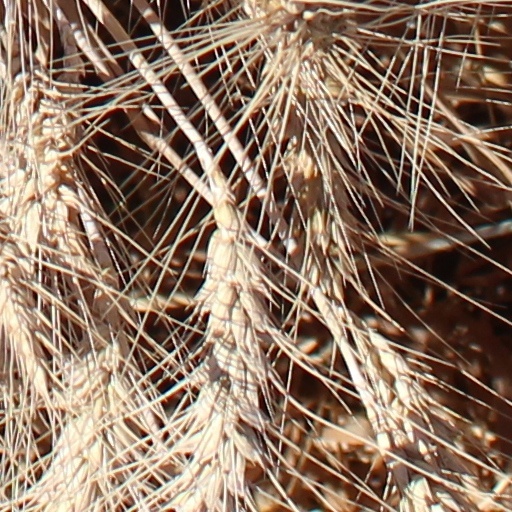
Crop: wheat